Edith Dent

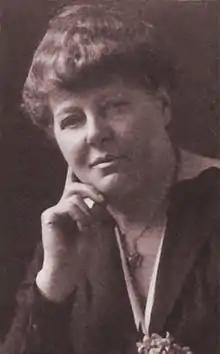
Edith Vere Dent

Edith Vere Dent née Annesley (1863–1948) was an amateur botanist and wild flower enthusiast who is remembered as founder of the UK Wild Flower Society. She was also an organiser for the Red Cross and her work in the First World War was recognised with an OBE.